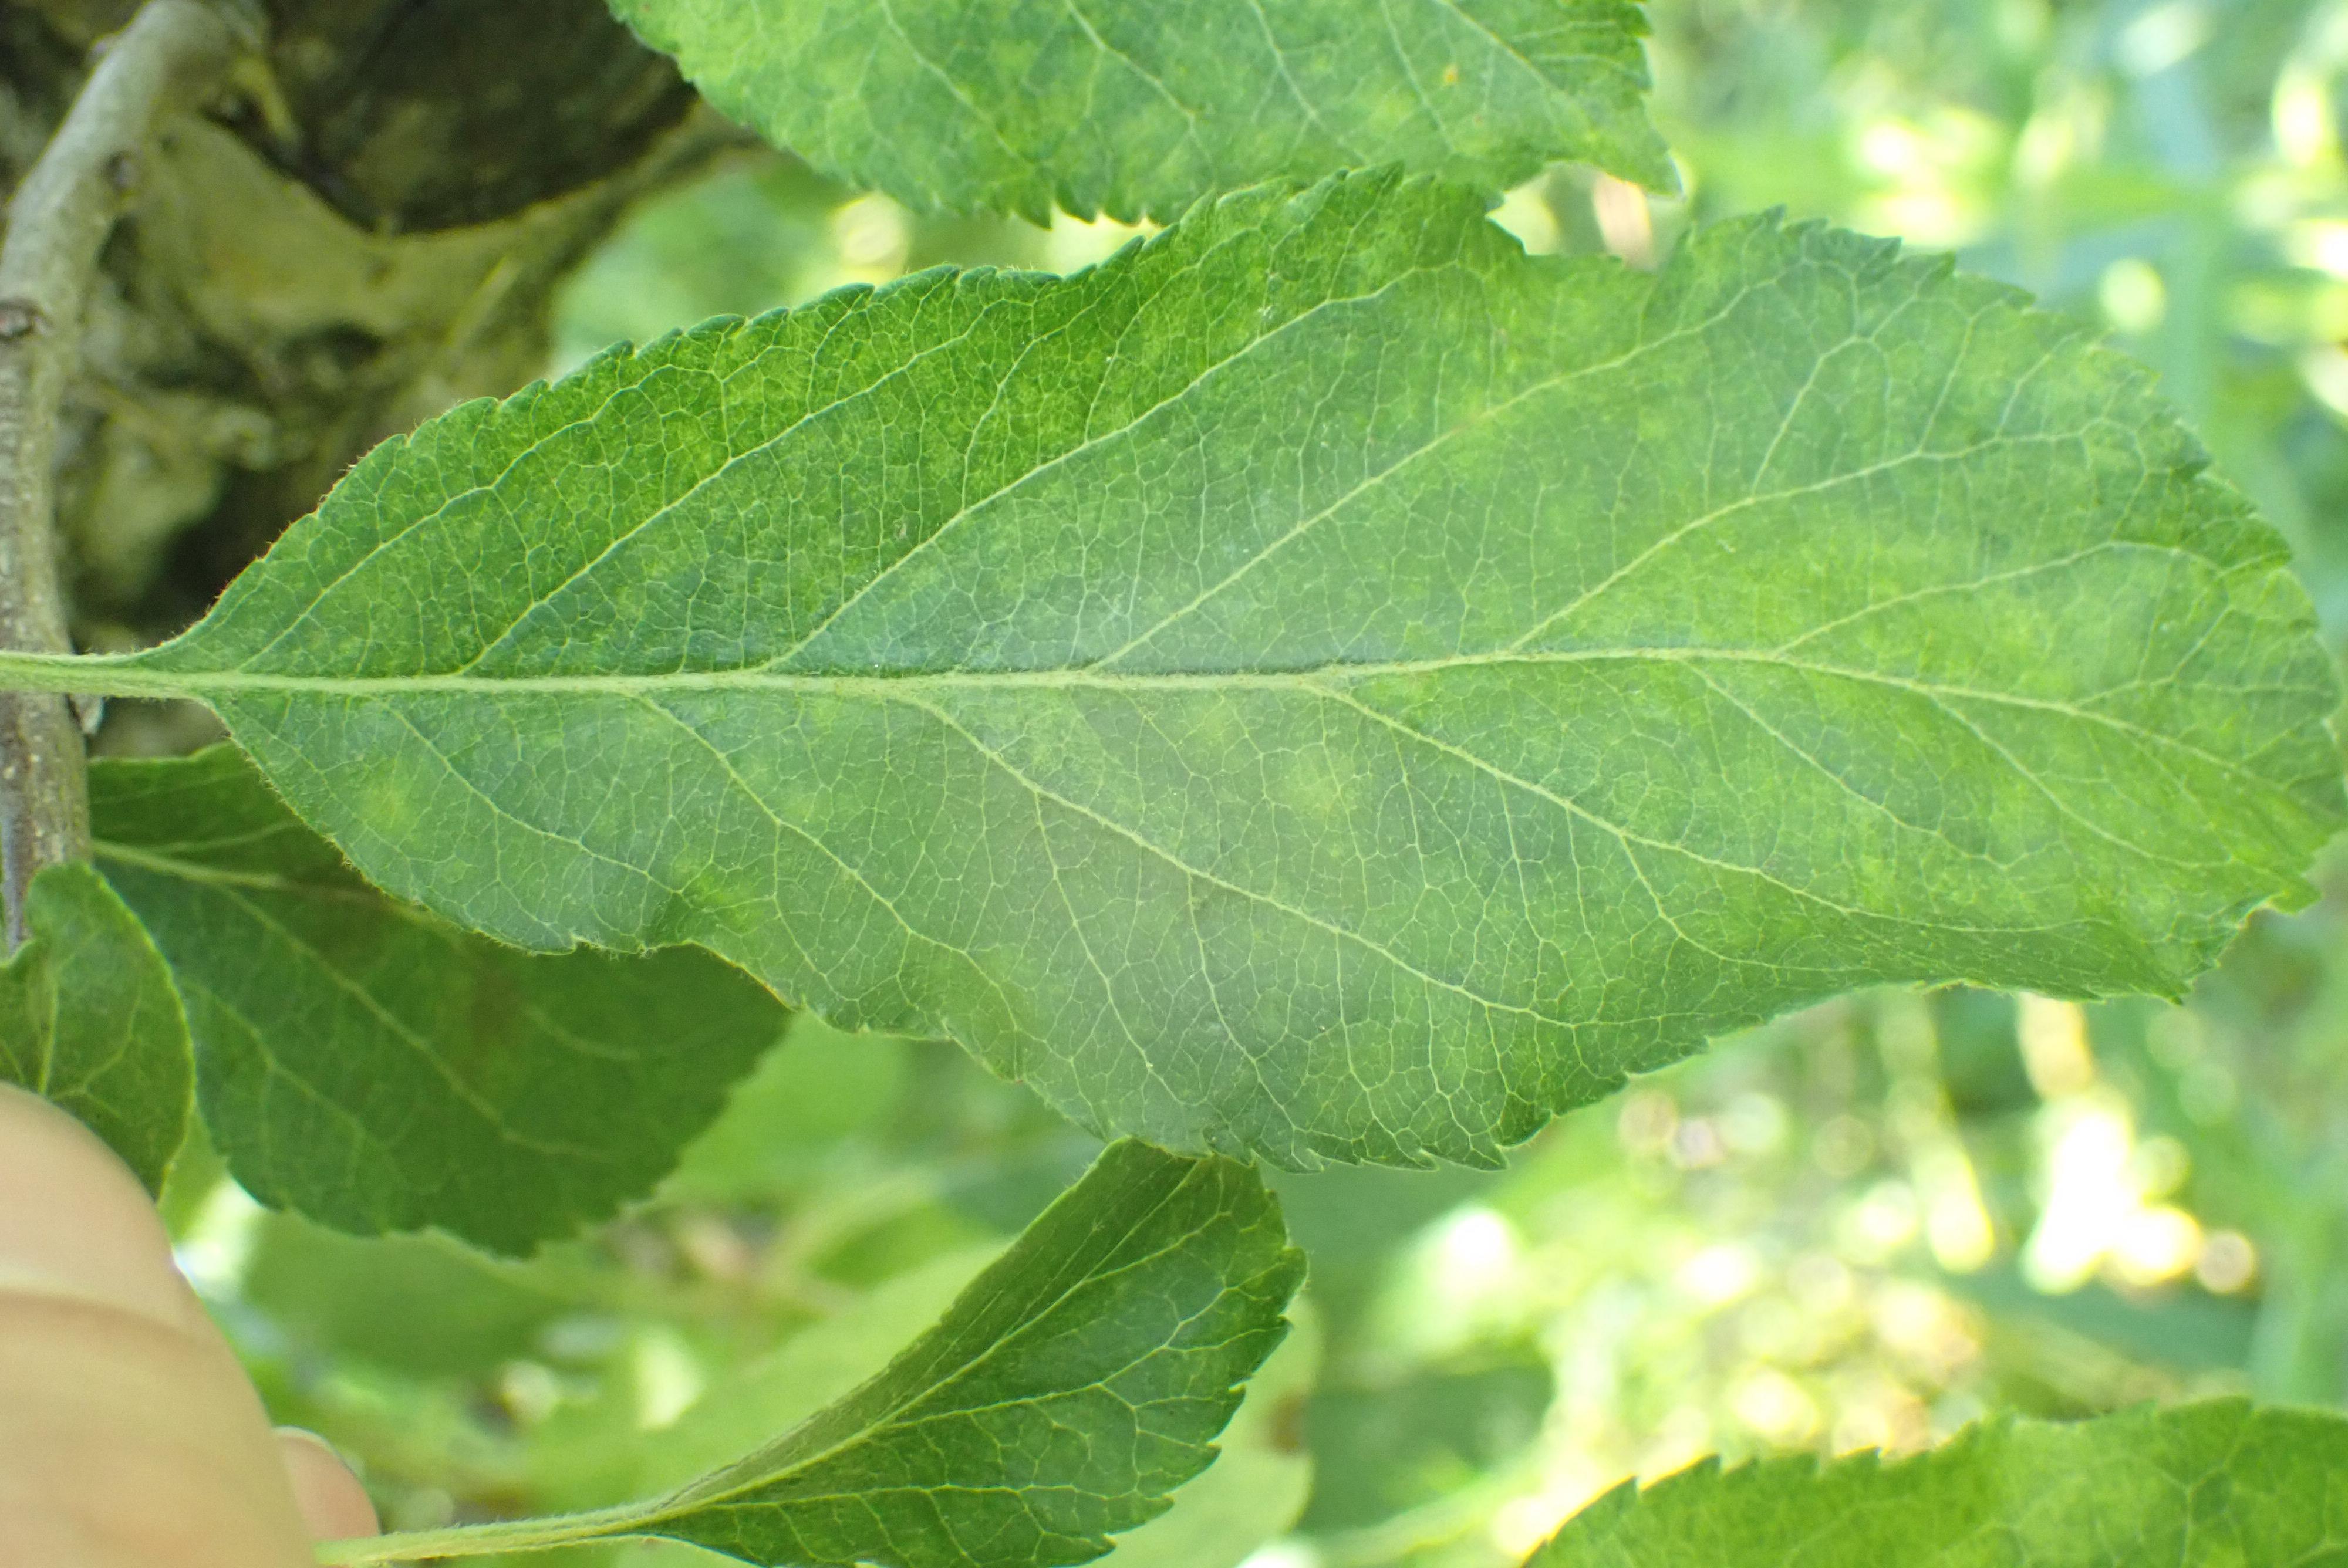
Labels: scab